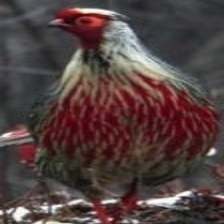
Species: BLOOD PHEASANT
Scientific name: ITHAGINIS CRUENTUS